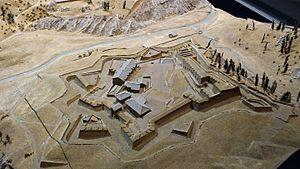
Fort Mutin à Fenestrelle. Détail du plan-relief de la forteresse de Fenestrelle dans son état de 1757. Plan-relief construit en 1757 sous la direction de l'ingénieur Marciot. Échelle 1/600e
La forteresse de Fenestrelle a été construite de 1728 à 1850 par les rois de Sardaigne dans la vallée piémontaise de Fenestrelle, acquise en 1713 par Victor-Amédée II.